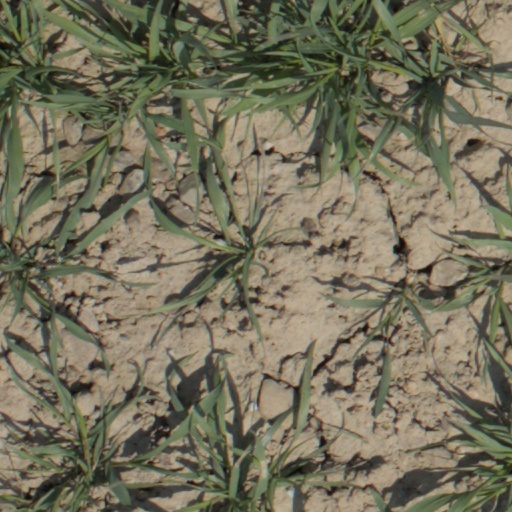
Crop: wheat